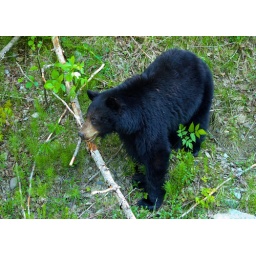
A black bear spotted alongside the scenic North Cascades Hwy, near Ruby Arm.